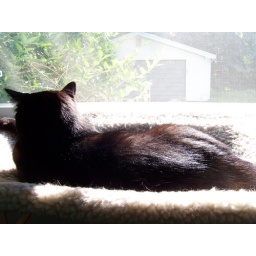
I love the way my black cat turns chocolate in bright sunlight.